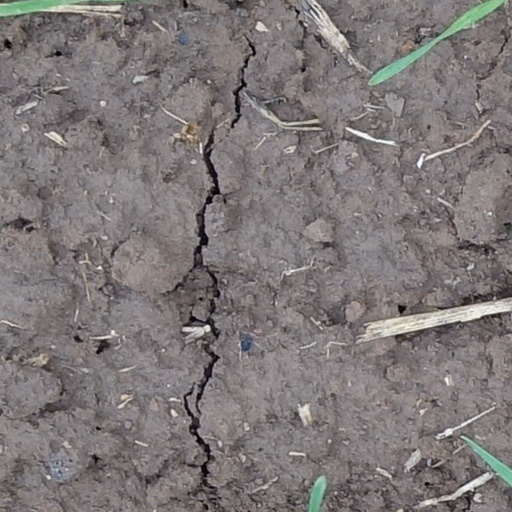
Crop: wheat